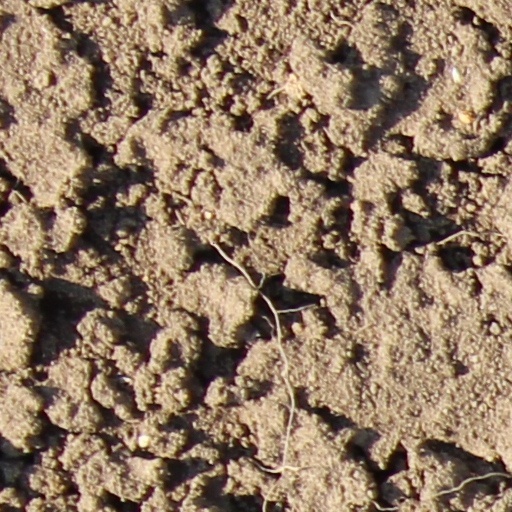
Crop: wheat